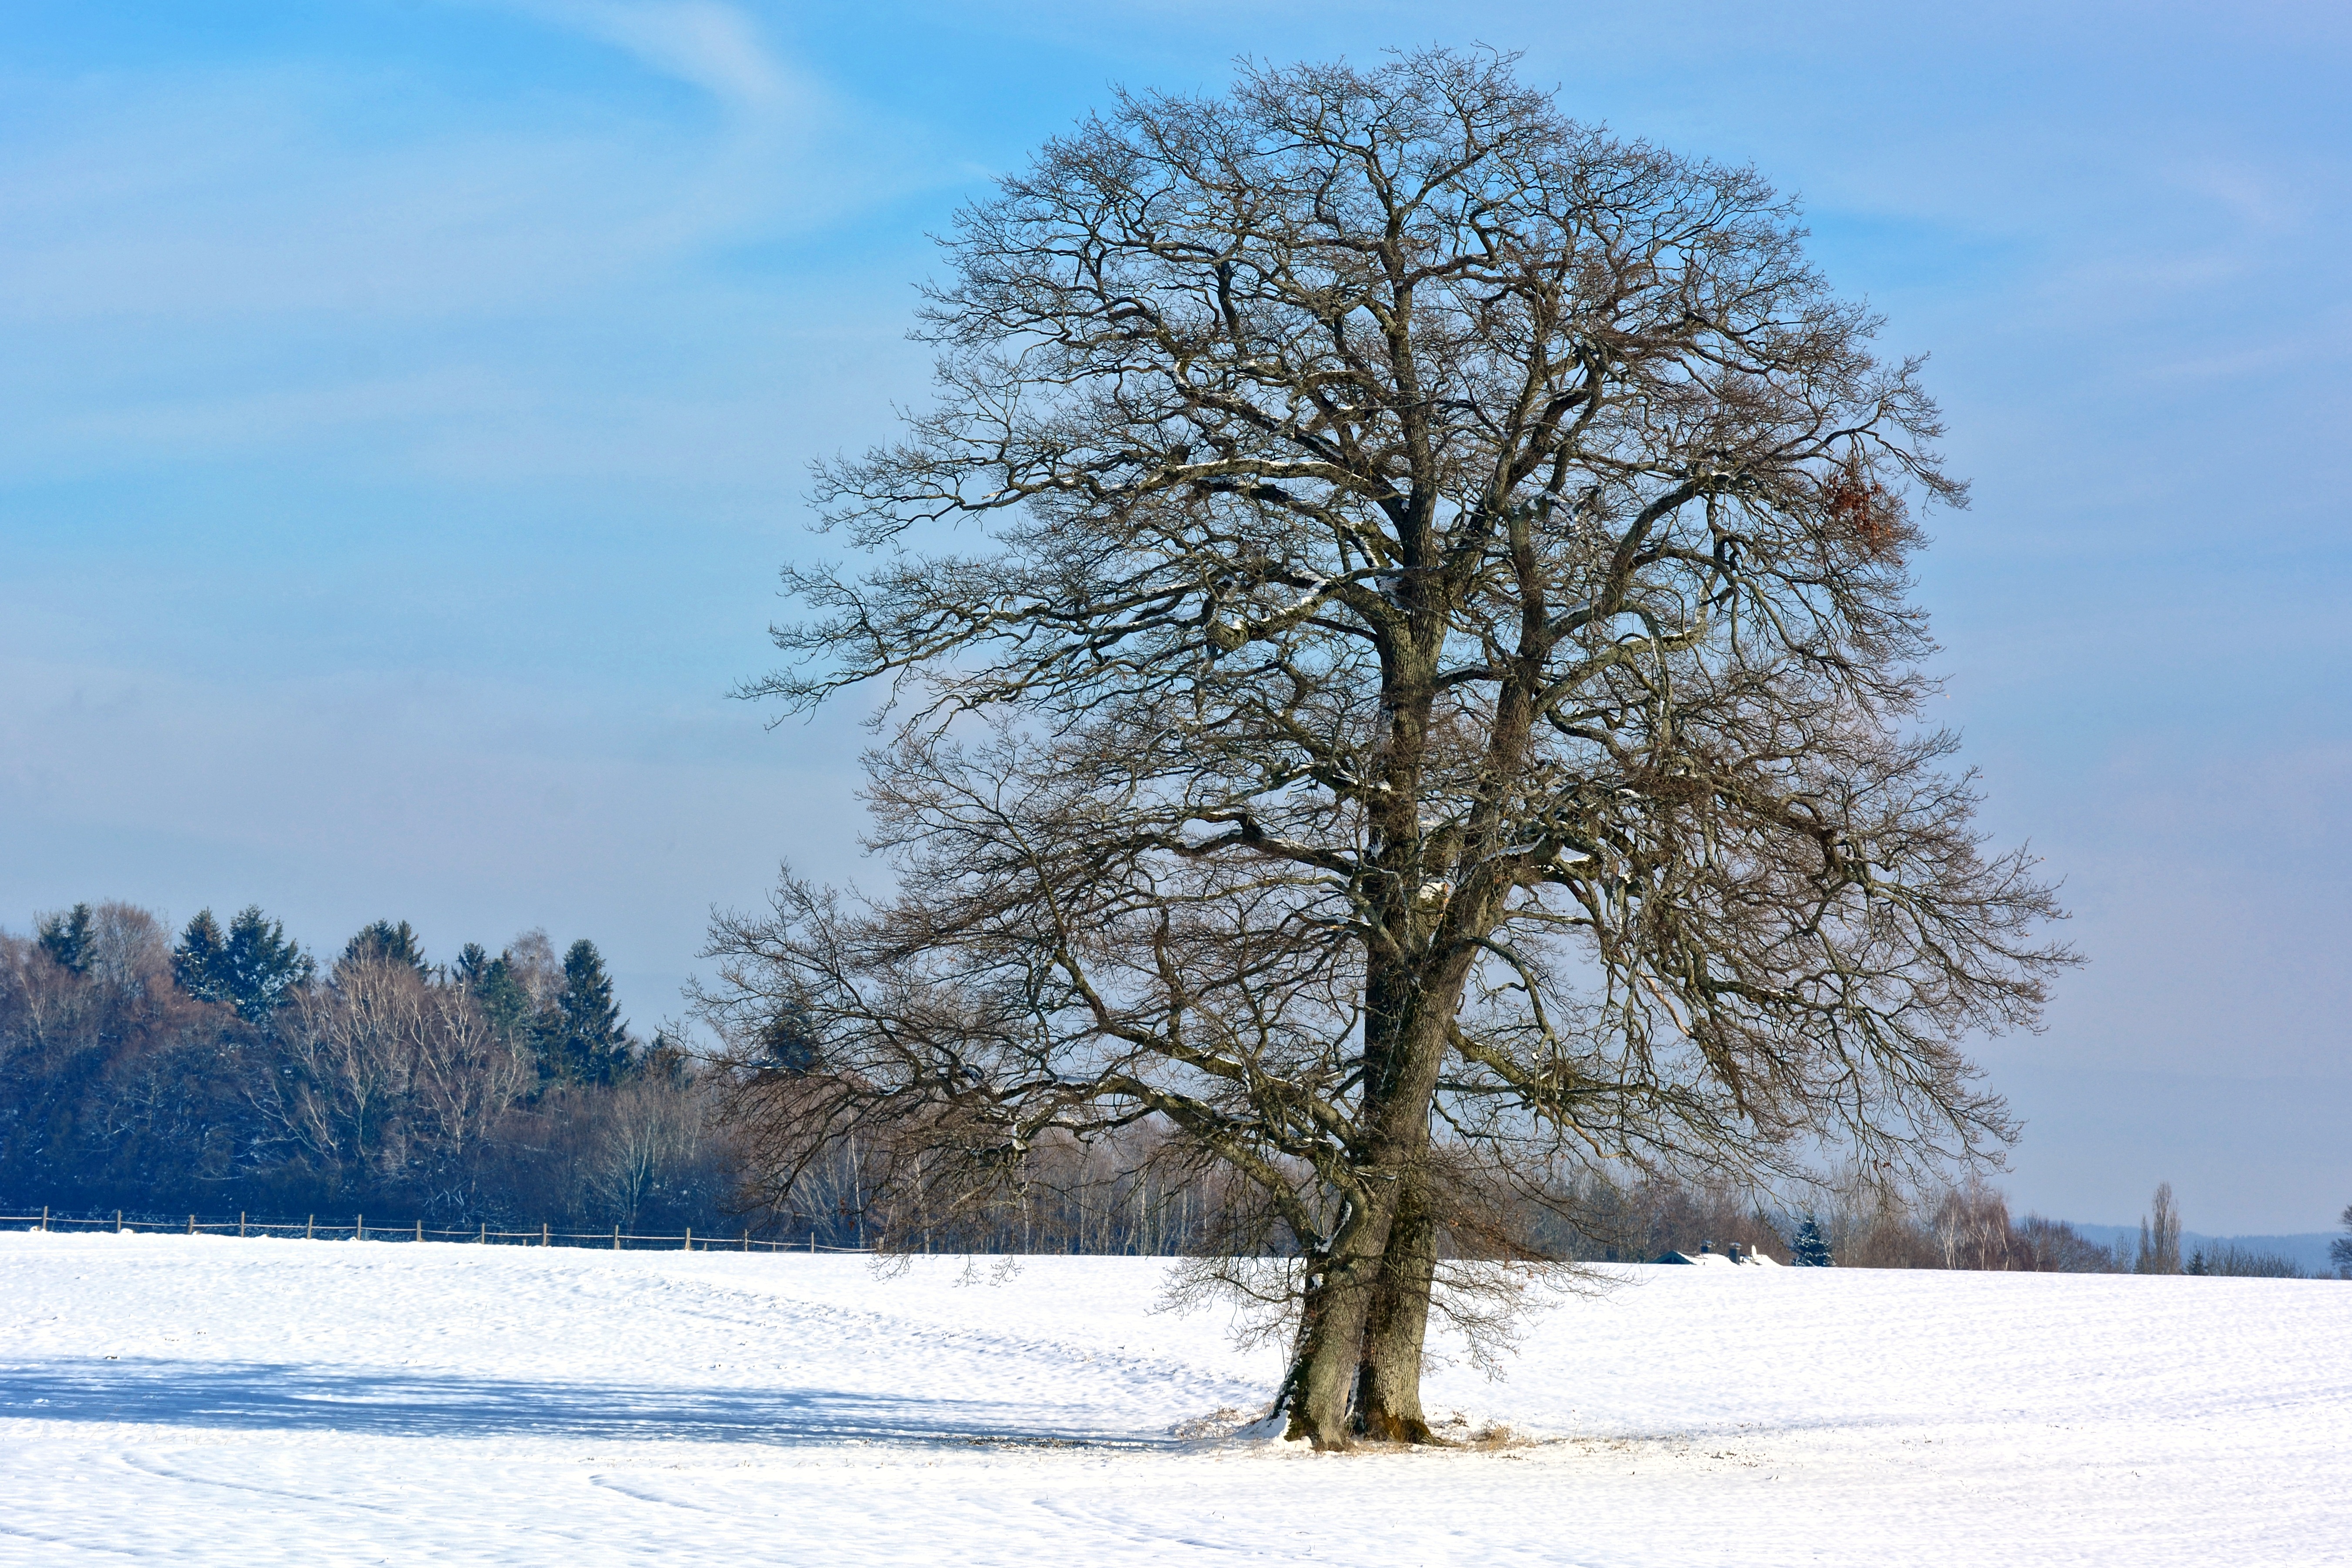
landscape, tree, nature, branch, silhouette, snow, winter, plant, sky, frost, weather, season, single, freezing, woody plant, land plant